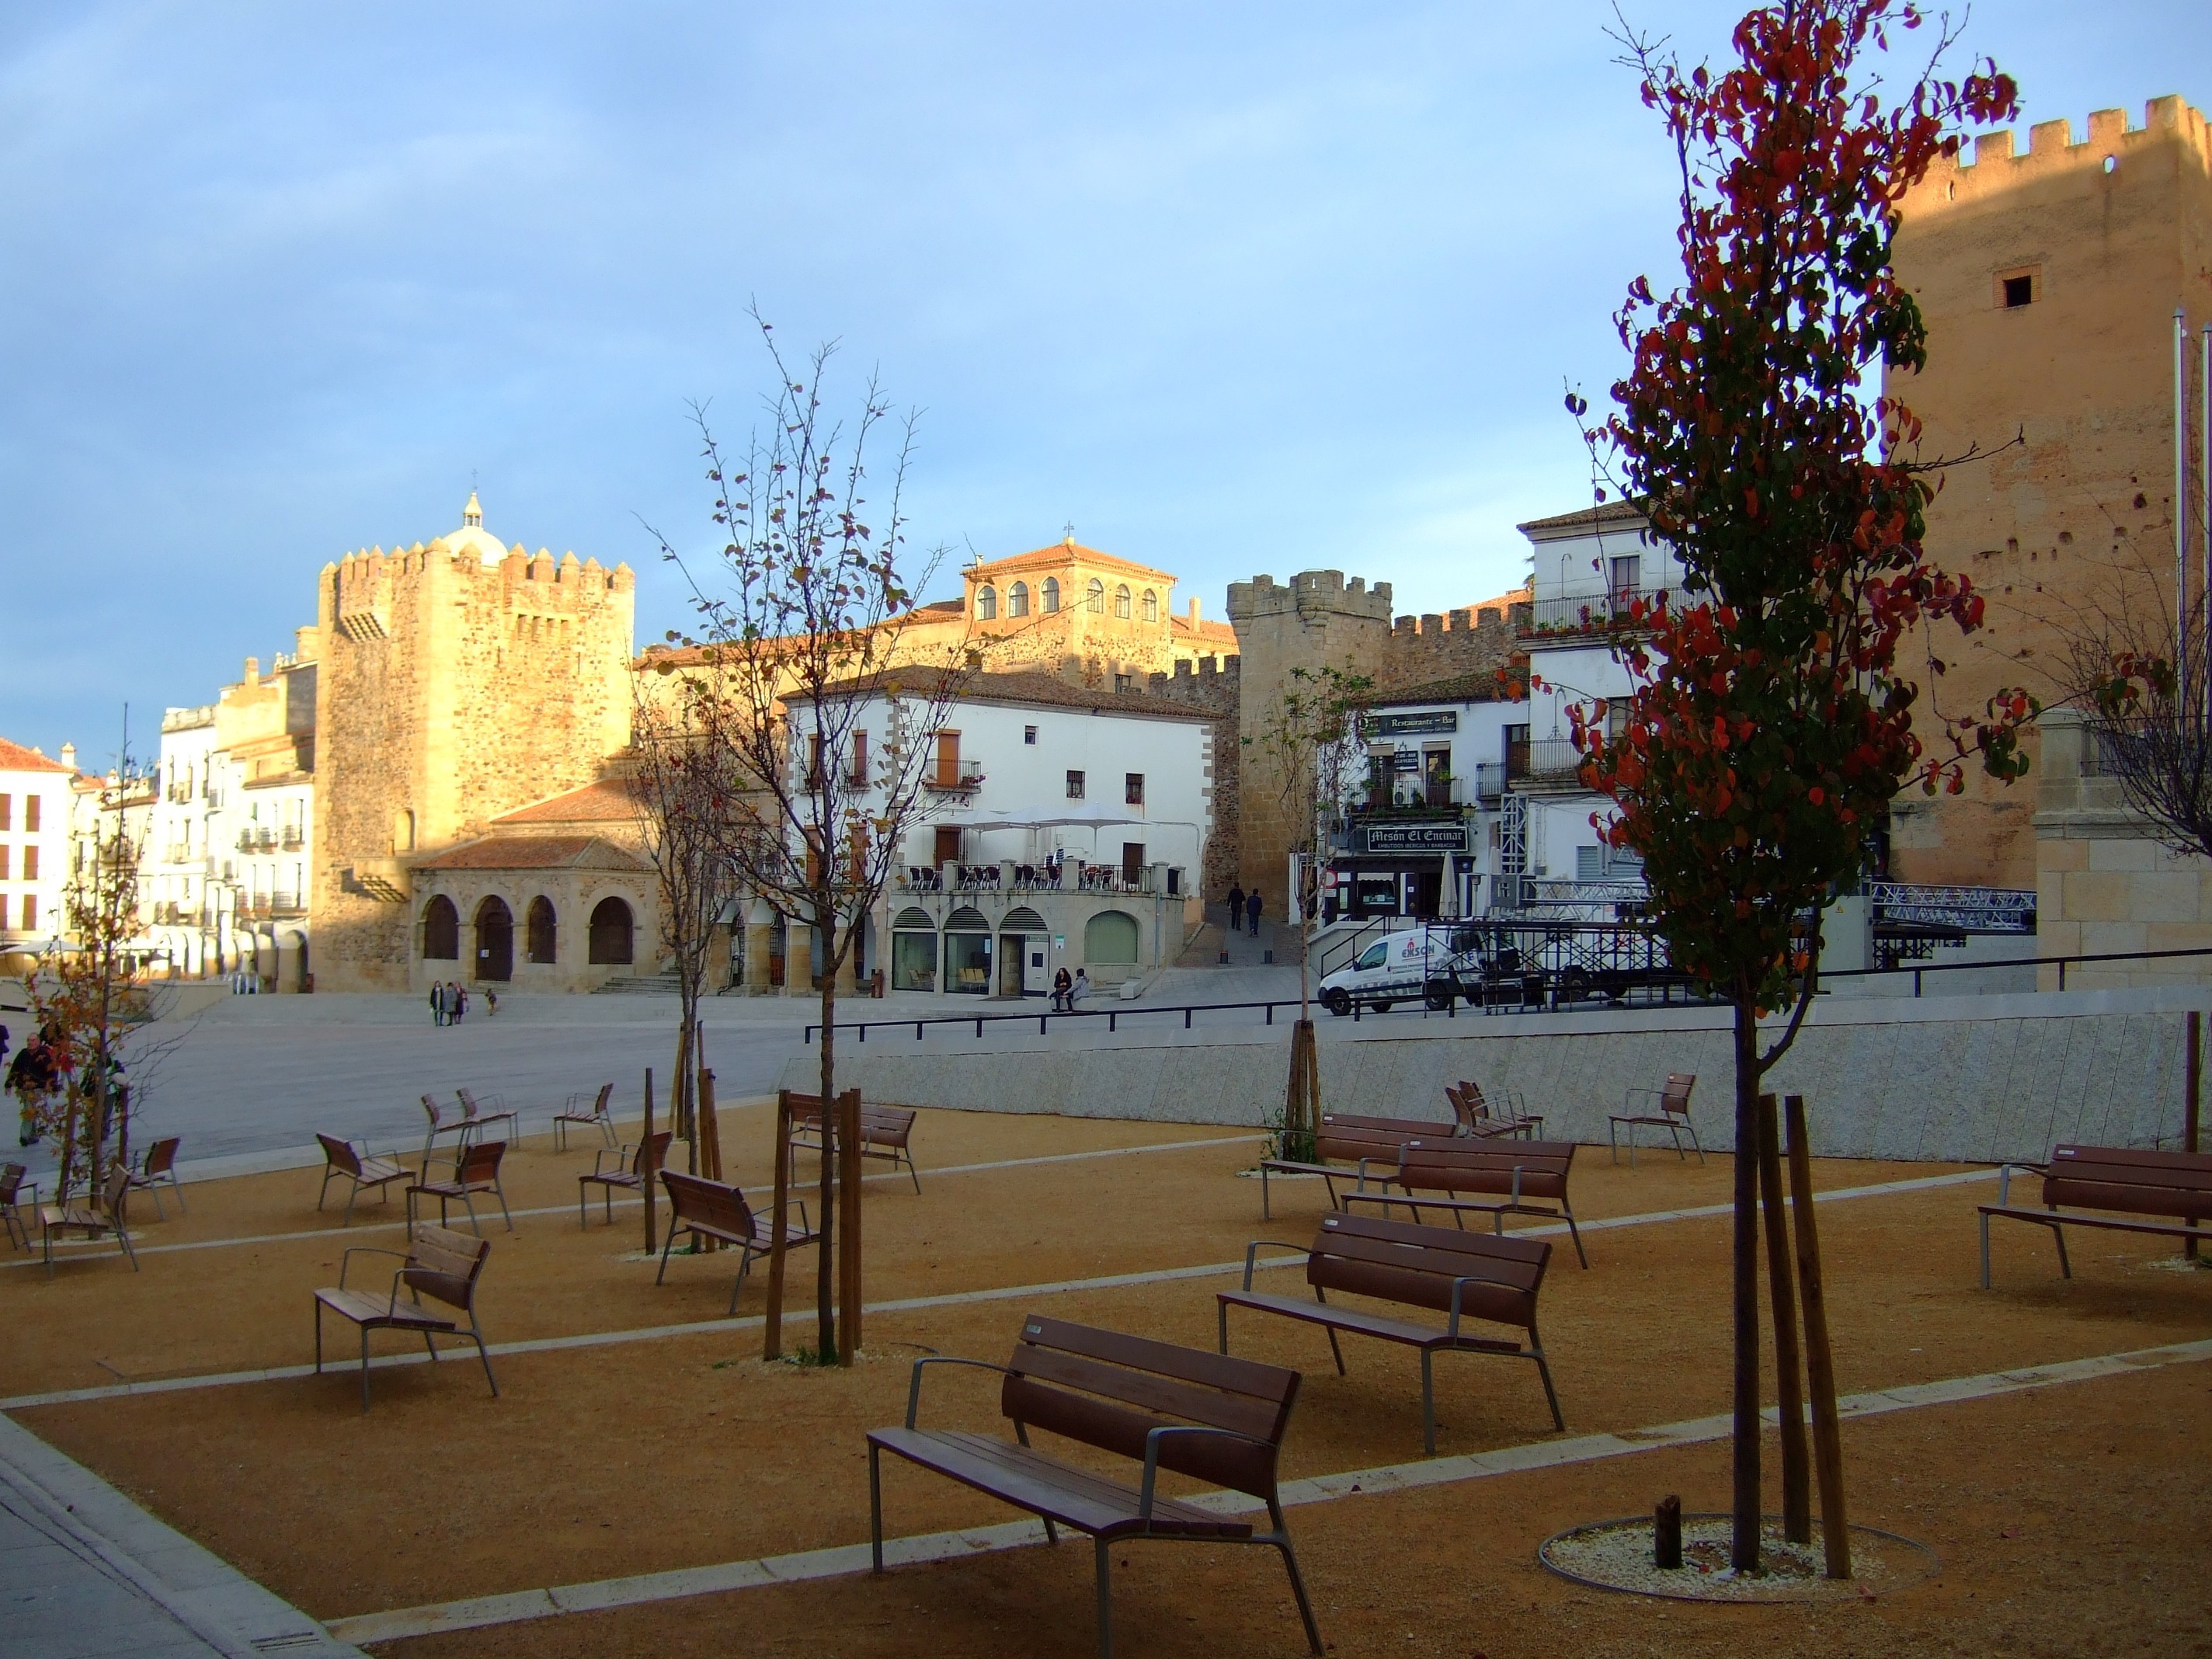
town, palace, city, downtown, plaza, spain, extremadura, caceres, town square, neighbourhood, main square, urban area, ancient history